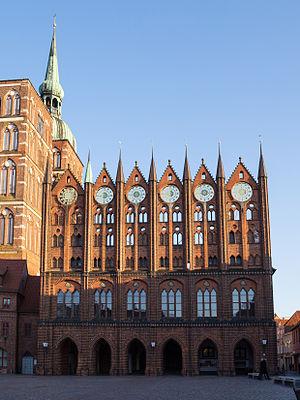
Stralsund, Hôtel de ville